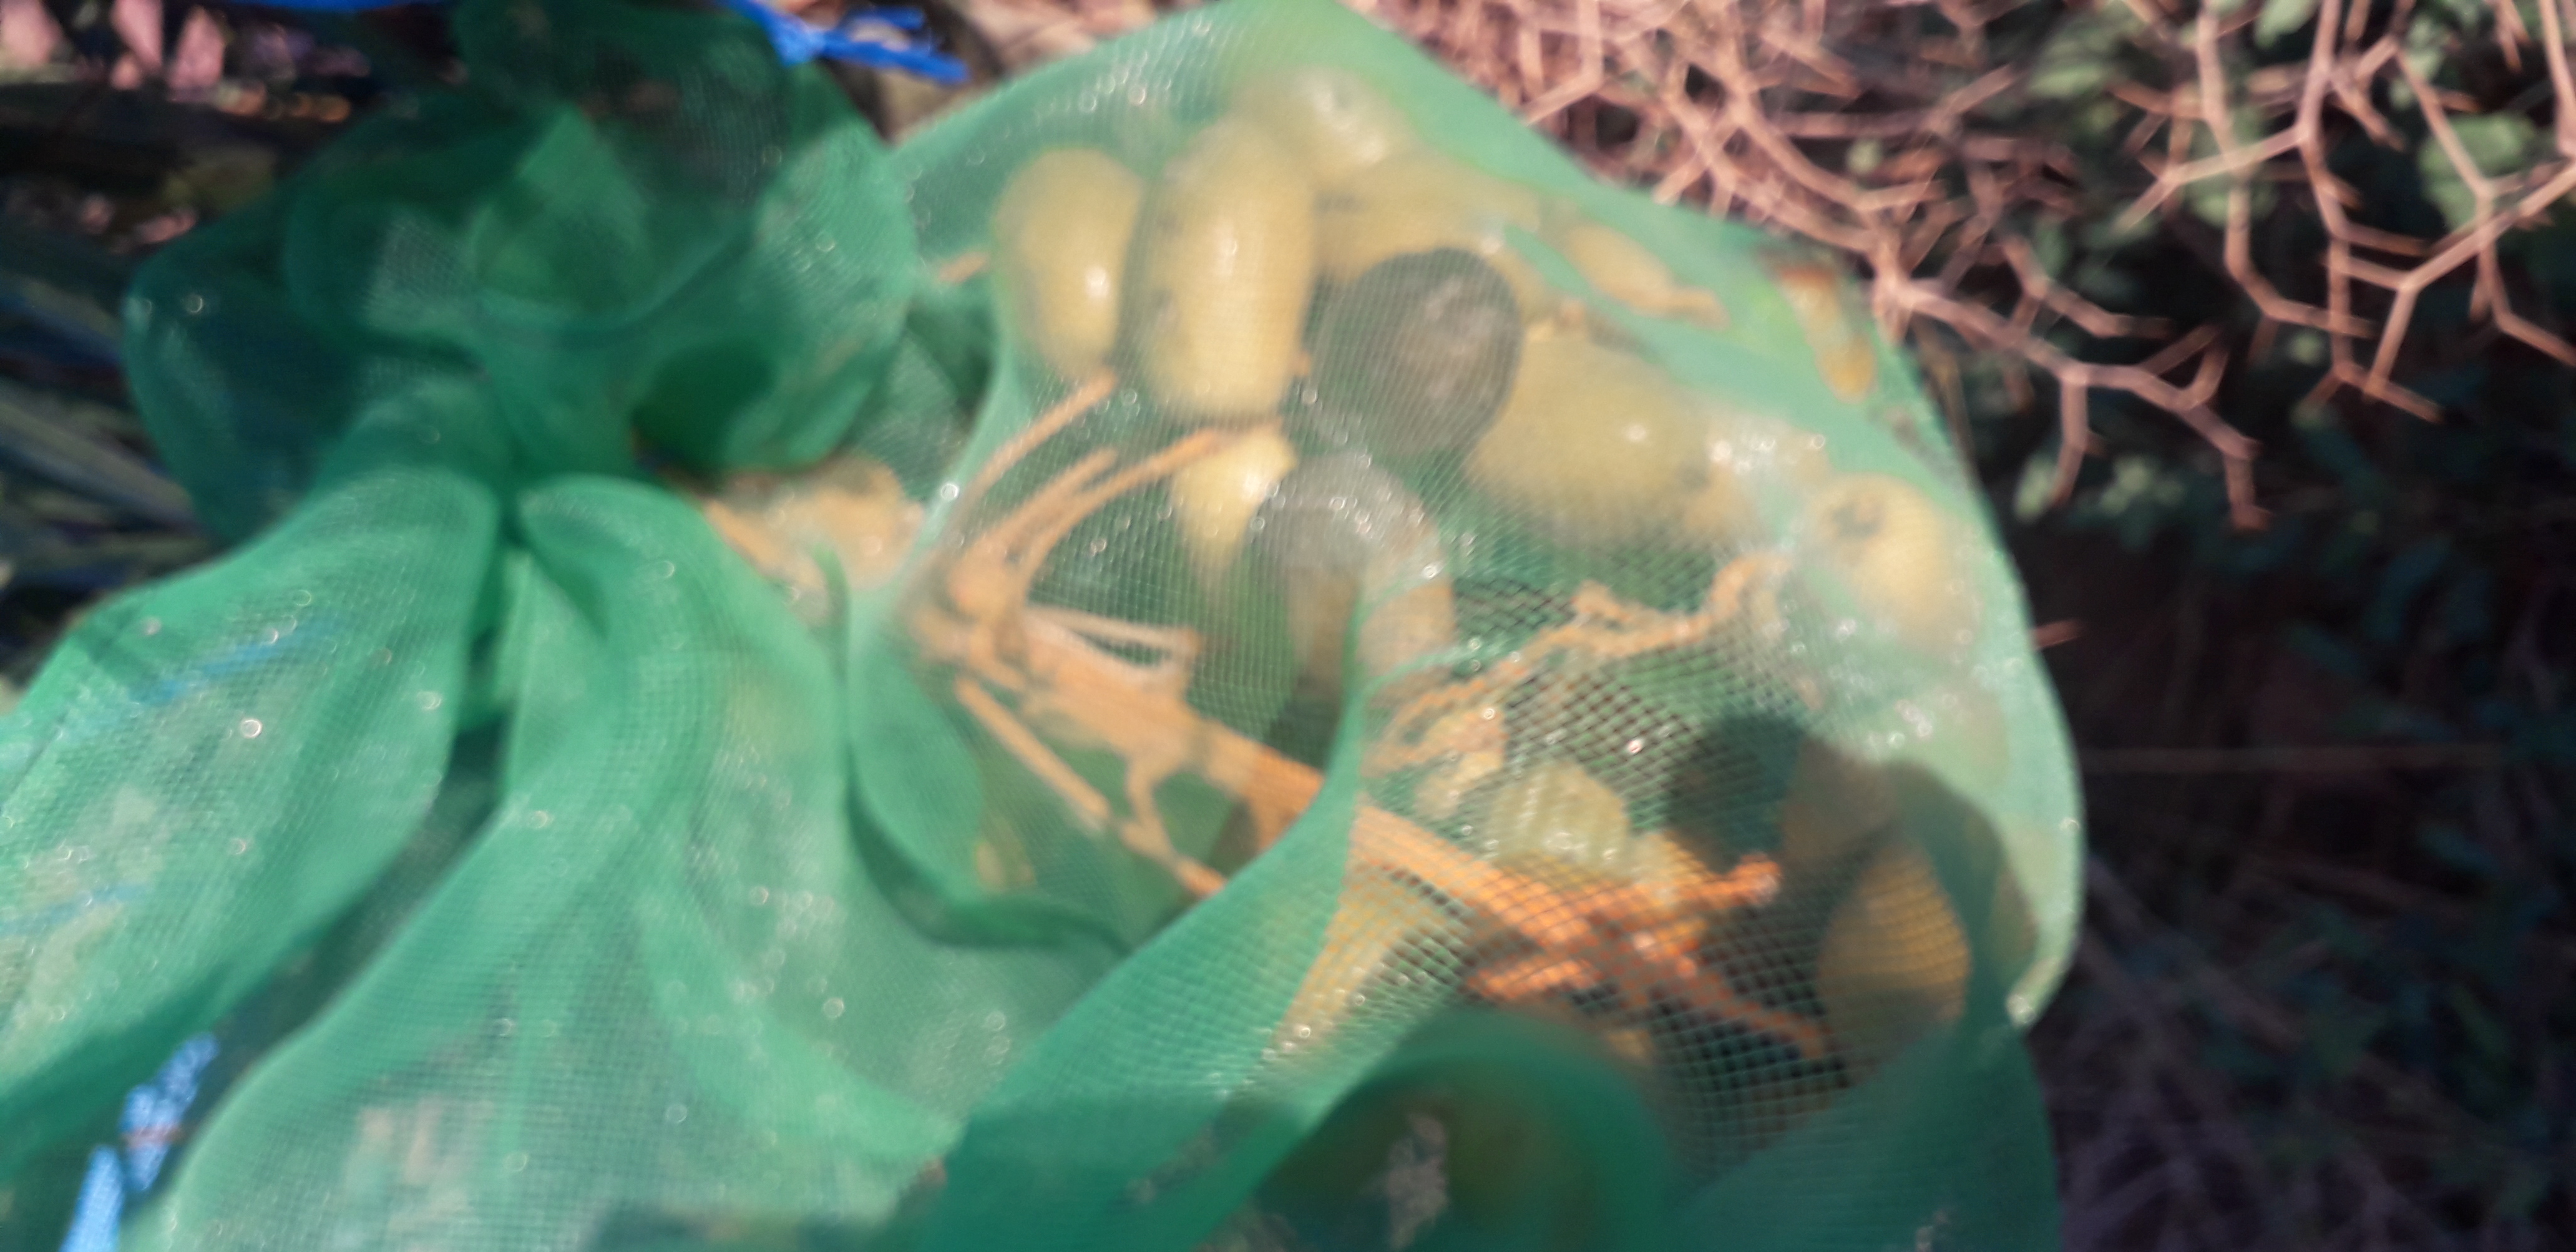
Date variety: Boufagous